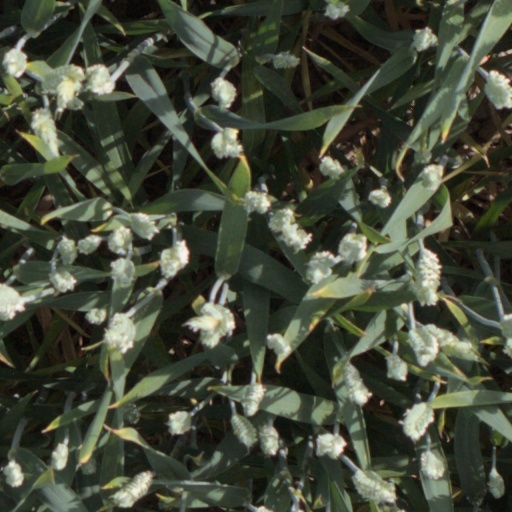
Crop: wheat